BMO Stadium

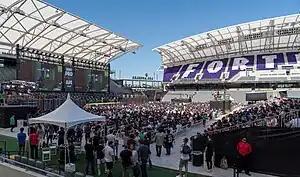
"Fortnite" Pro-Am event at BMO Stadium.

In June 2018, Epic Games held a celebrity pro-am event for its multiplayer online video game "Fortnite Battle Royale" at Banc of California Stadium, as part of events coinciding with the 2018 Electronic Entertainment Expo (E3). The event was won by a team of professional player Ninja and electronic music producer Marshmello.